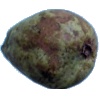
Label: pear_stone